Bălți International Airport

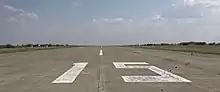
Runway of Bălți-Leadoveni International Airport – heading 15°

Unlike other airports in Moldova and in the region, the Bălți International Airport can operate in any weather conditions. The runway at Bălți International Airport is at an absolute altitude of , with surrounding valleys descending to , which contributes to quick dissipation of fog.